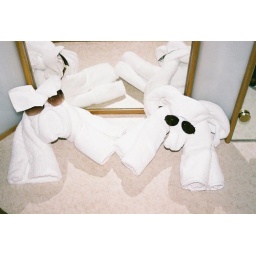
Our towel animals in our room.